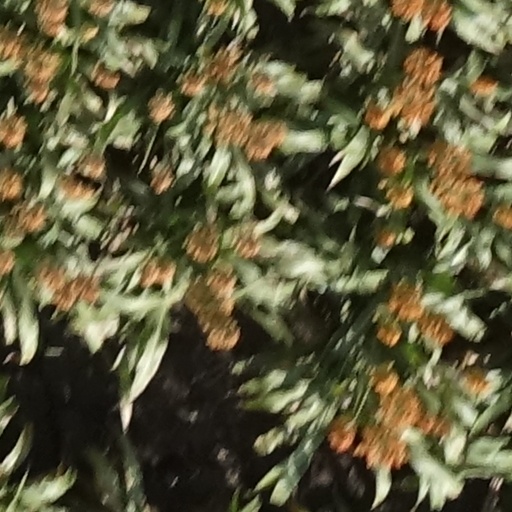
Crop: sorghum